Faye Dunaway

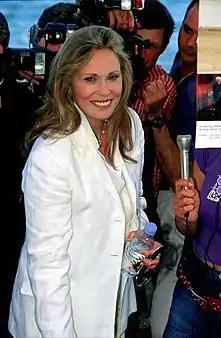

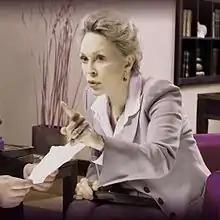
Dunaway in 2009

That same year, Dunaway portrayed actress Joan Crawford in the adaptation of her daughter Christina's controversial memoir, "Mommie Dearest", in which she had depicted her adoptive mother as an abusive tyrant who only adopted her four children to promote her acting career, making quite a stir as the first celebrity tell-all book. Anne Bancroft had been initially cast as Crawford, but Dunaway accepted the role after meeting producer Frank Yablans and director Frank Perry, who both assured her that they wanted to tell the real story of Joan Crawford, and not just a tabloid version of her life. "Though Christina's book was obviously an exploitation book, the first one of its kind, my task was to portray a woman, a full woman who she was in all her facets, not just one. I tried to illuminate who this woman was. But it was more than just about being angry, it was about trying to examine and explore the forces that undermined her." To play the role, Dunaway researched Crawford's films and met with many of her friends and co-workers, including director George Cukor. Filming proved difficult for her, as she was almost never out of character. "If your mind is on a woman who is dead and you're trying to find out who she was and do right by her, you do feel a presence. I felt it at home at night sometimes. It wasn't pleasant. I felt Joan was not at rest." After the infamous "wire hangers" tantrum scene, Dunaway was so hoarse from screaming that she lost her voice. Frank Sinatra drove her to see a throat specialist and shared his own tips on how to preserve her voice.